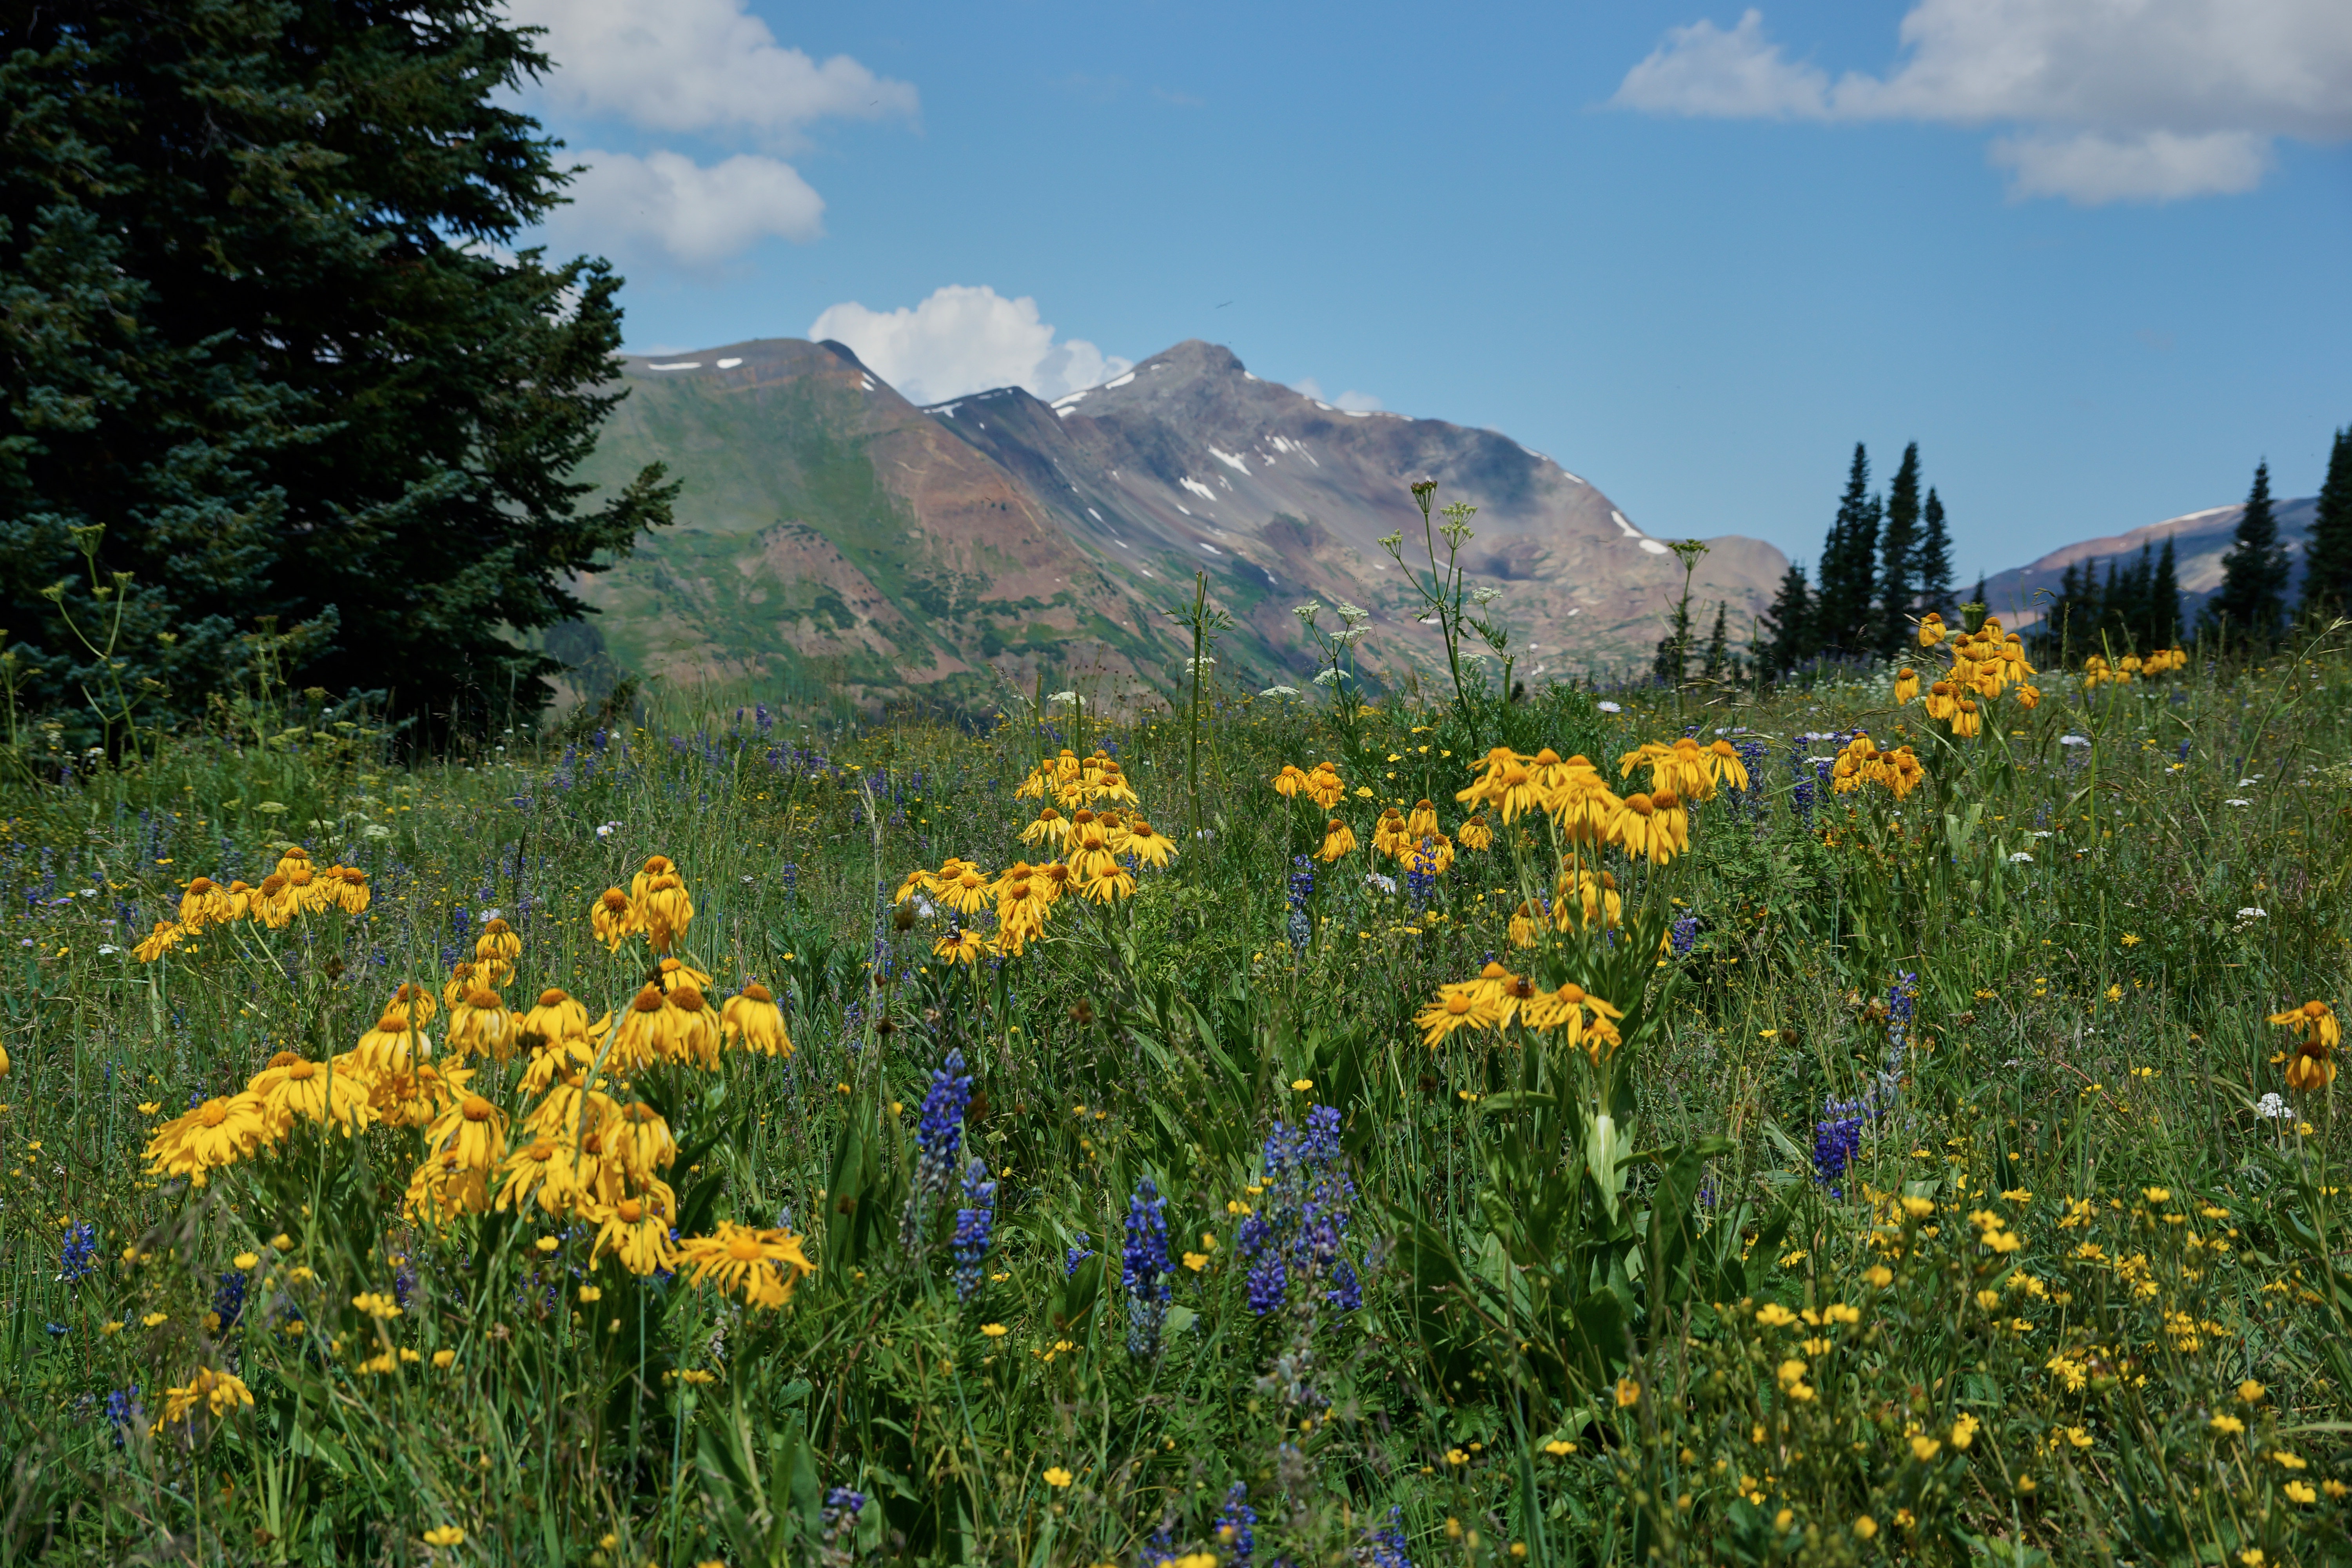
landscape, tree, nature, grass, wilderness, mountain, plant, sky, trail, field, meadow, prairie, leaf, hill, flower, valley, mountain range, summer, pasture, autumn, yellow, flora, ridge, wildflower, colorado, grassland, vegetation, plateau, woodland, habitat, ecosystem, rural area, flowering plant, natural environment, geographical feature, mountainous landforms, land plant